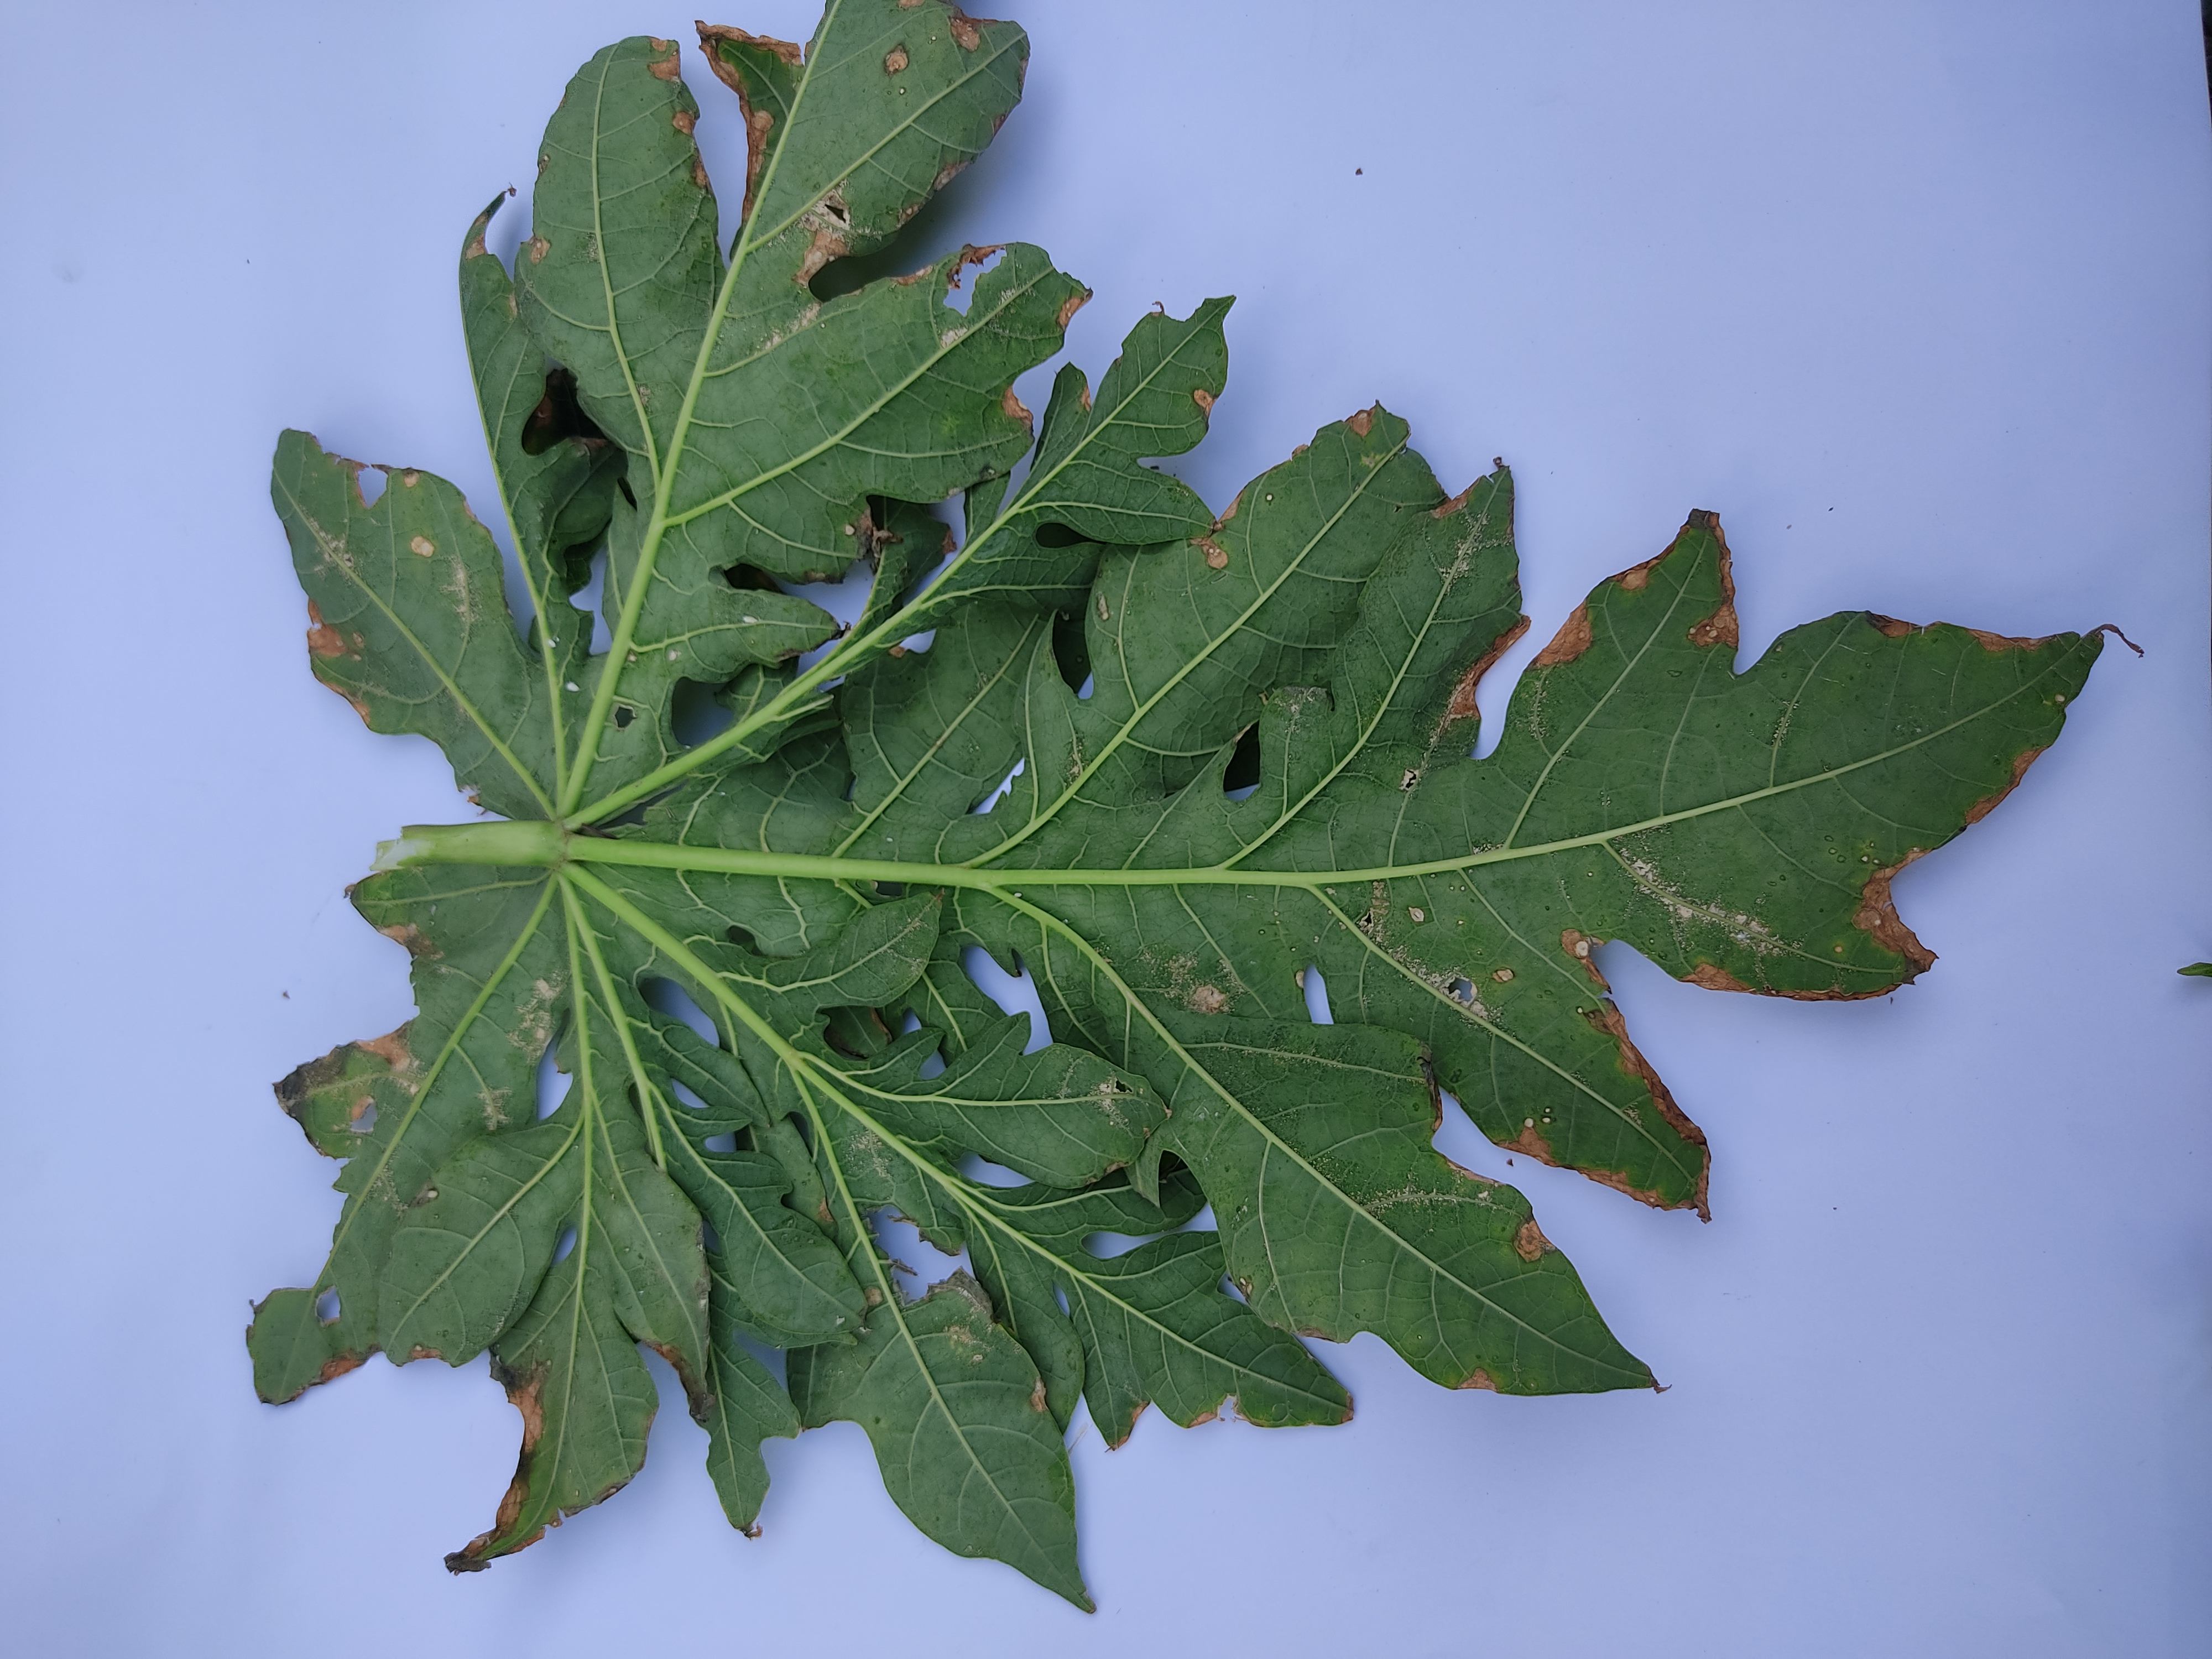
Label: Mite Disease